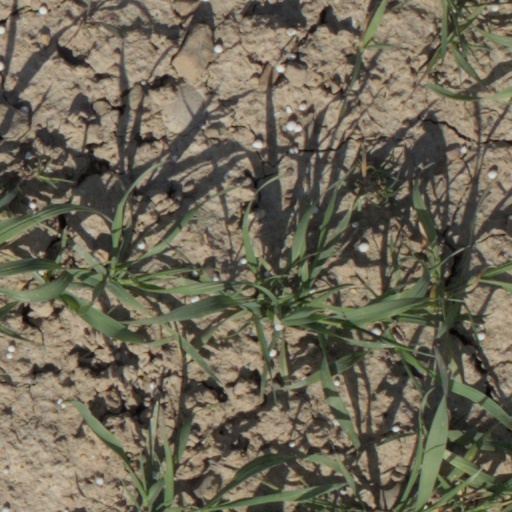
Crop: wheat